Central Asian Border District

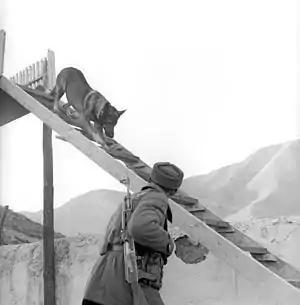
Dog training at a border outpost, November 1, 1966, Tajik SSR.

On March 13, 1963, according to the order of the KGB under the Council of Ministers of the USSR, the Central Asian Border District was formed on the basis of the Central Asian and Turkmen districts with administration in Ashgabat. At the same time, an Operational Military Department was formed in Dushanbe with subordination to the Central Asian District.